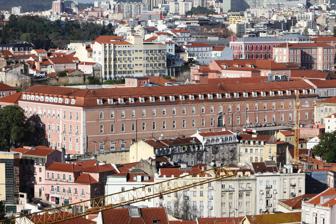
Building: Hospital de São José
Country: Portugal
Year built: 1775
Hospital in Lisbon, Portugal Hospital de São José Central Lisbon University Hospital Centre View of São José from Graça Viewpoint Geography Location Rua José António Serrano, Arroios , Lisbon , Portugal Coordinates 38°43′01″N 9°08′14″W / 38.7169°N 9.1371°W / 38.7169; -9.1371 Organisation Care system National Health Service Funding Public hospital Type Group III (Central Hospital) Affiliated university NOVA Medical School Patron St Joseph Services Emergency department Yes History Opened 3 April 1775 (249 years ago) ( 1775-04-03 ) Links Website www .chlc .min-saude .pt /hospital-de-sao-jose / Lists Hospitals in Portugal Hospital de São José ( European Portuguese pronunciation: [ɔʃpiˈtal dɨ sɐ̃w ʒuˈzɛ] ; " Saint Joseph's Hospital ") is a public Central Hospital serving the Greater Lisbon area as part of the Central Lisbon University Hospital Centre (CHULC), a state-owned enterprise . Saint Joseph's has operated as a hospital since 1775, following the destruction of its institutional predecessor as the main public hospital in the city of Lisbon , the 15th-century All Saints' Royal Hospital , in the 1755 Lisbon earthquake . History The building that today houses São José Hospital was ordered built starting in 1579, under the patronage of Cardinal Henry of Portugal , to house the College of Saint Anthony the Great ( Colégio de Santo Antão ), an important Jesuit -run educational institution that was up until then located in the Mouraria quarter. The college was transferred to this new building on 8 November 1593. On 1 November 1755 , a large-scale earthquake followed by a tsunami and a firestorm destroyed much of the Lisbon downtown , where the central Royal Hospital of All Saints was located. The hospital was greatly damaged, and the surviving patients were provisionally housed in undamaged convents and palaces until such a time the hospital was rebuilt. It was around this time that tensions between the Portuguese crown and the Jesuits came to an all-time high after King Joseph I 's chief minister, Sebastião José de Carvalho e Melo (later, and today best known as, the Marquis of Pombal ), implicated them in the Távora affair . In 1759, the Jesuits were expelled from Portugal and its dominions , and the Portuguese crown seized their assets — among them, the College of Saint Anthony the Great. Due to financial constraints, All Saints' Royal Hospital was never fully rebuilt. Following the nationalisation of the old and now vacant Jesuit College, the hospital facilities were transferred there, and it received its first patients on 3 April 1775; the old hospital was finally demolished to make way for a new square, Praça da Figueira , and the new repurposed premises were christened Saint Joseph's Royal Hospital ( Hospital Real de São José ), paying homage to King Joseph I . Not unlike All Saints' Hospital before it, Saint Joseph's was the country's greatest school of surgery . In 1825, King John VI created the Royal School of Surgery ( Escola Régia de Cirurgia ), which would later evolve into the Lisbon Medical-Surgical School following Passos Manuel 's reforms in 1836. In 1844, Saint Joseph's Hospital annexes the first of what would become long list of hospitals, the nearby Leper Hospital of Saint Lazarus ( Gafaria de São Lázaro ). Not long after, the Rilhafoles Mental Asylum (some time later renamed Miguel Bombarda Hospital) and the Desterro Hospital also became institutionally attached to Saint Joseph's — the beginnings of an hospital centre that was then called, collectively, "Saint Joseph's Hospital and Annexes" ( Hospital de São José e Anexos ). Other hospitals within the city also merged into the centre: Hospital de Dona Estefânia in 1877, Hospital de Arroios in 1892, Hospital de Santa Marta in 1903, Hospital de Curry Cabral in 1906, Hospital de Santo António dos Capuchos in 1928. From 1913, the hospital center became known as the "Civil Hospitals of Lisbon" ( Hospitais Civis de Lisboa , HCL); it is currently called the Central Lisbon University Hospital Centre ( Centro Hospitalar Universitário de Lisboa Central , CHULC). See also List of Jesuit sites References